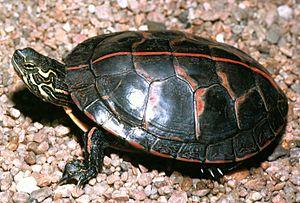
La Tortue peinte est l'une des espèces de tortues les plus répandues d'Amérique du Nord. Elle vit dans les points d'eau stagnante, du sud du Canada à la Louisiane et le Nord du Mexique, et de l'Atlantique au Pacifique. C'est la principale tortue présente sur cette aire de répartition. C'est l'unique représentante du genre Chrysemys, appartenant à la famille des Emydidae. Des fossiles prouvent son existence depuis au moins 15 millions d'années. Elle comporte quatre sous-espèces — C. p. picta, C. p. dorsalis, C. p. marginata et C. p. belli — qui ont divergé au cours de la dernière glaciation.